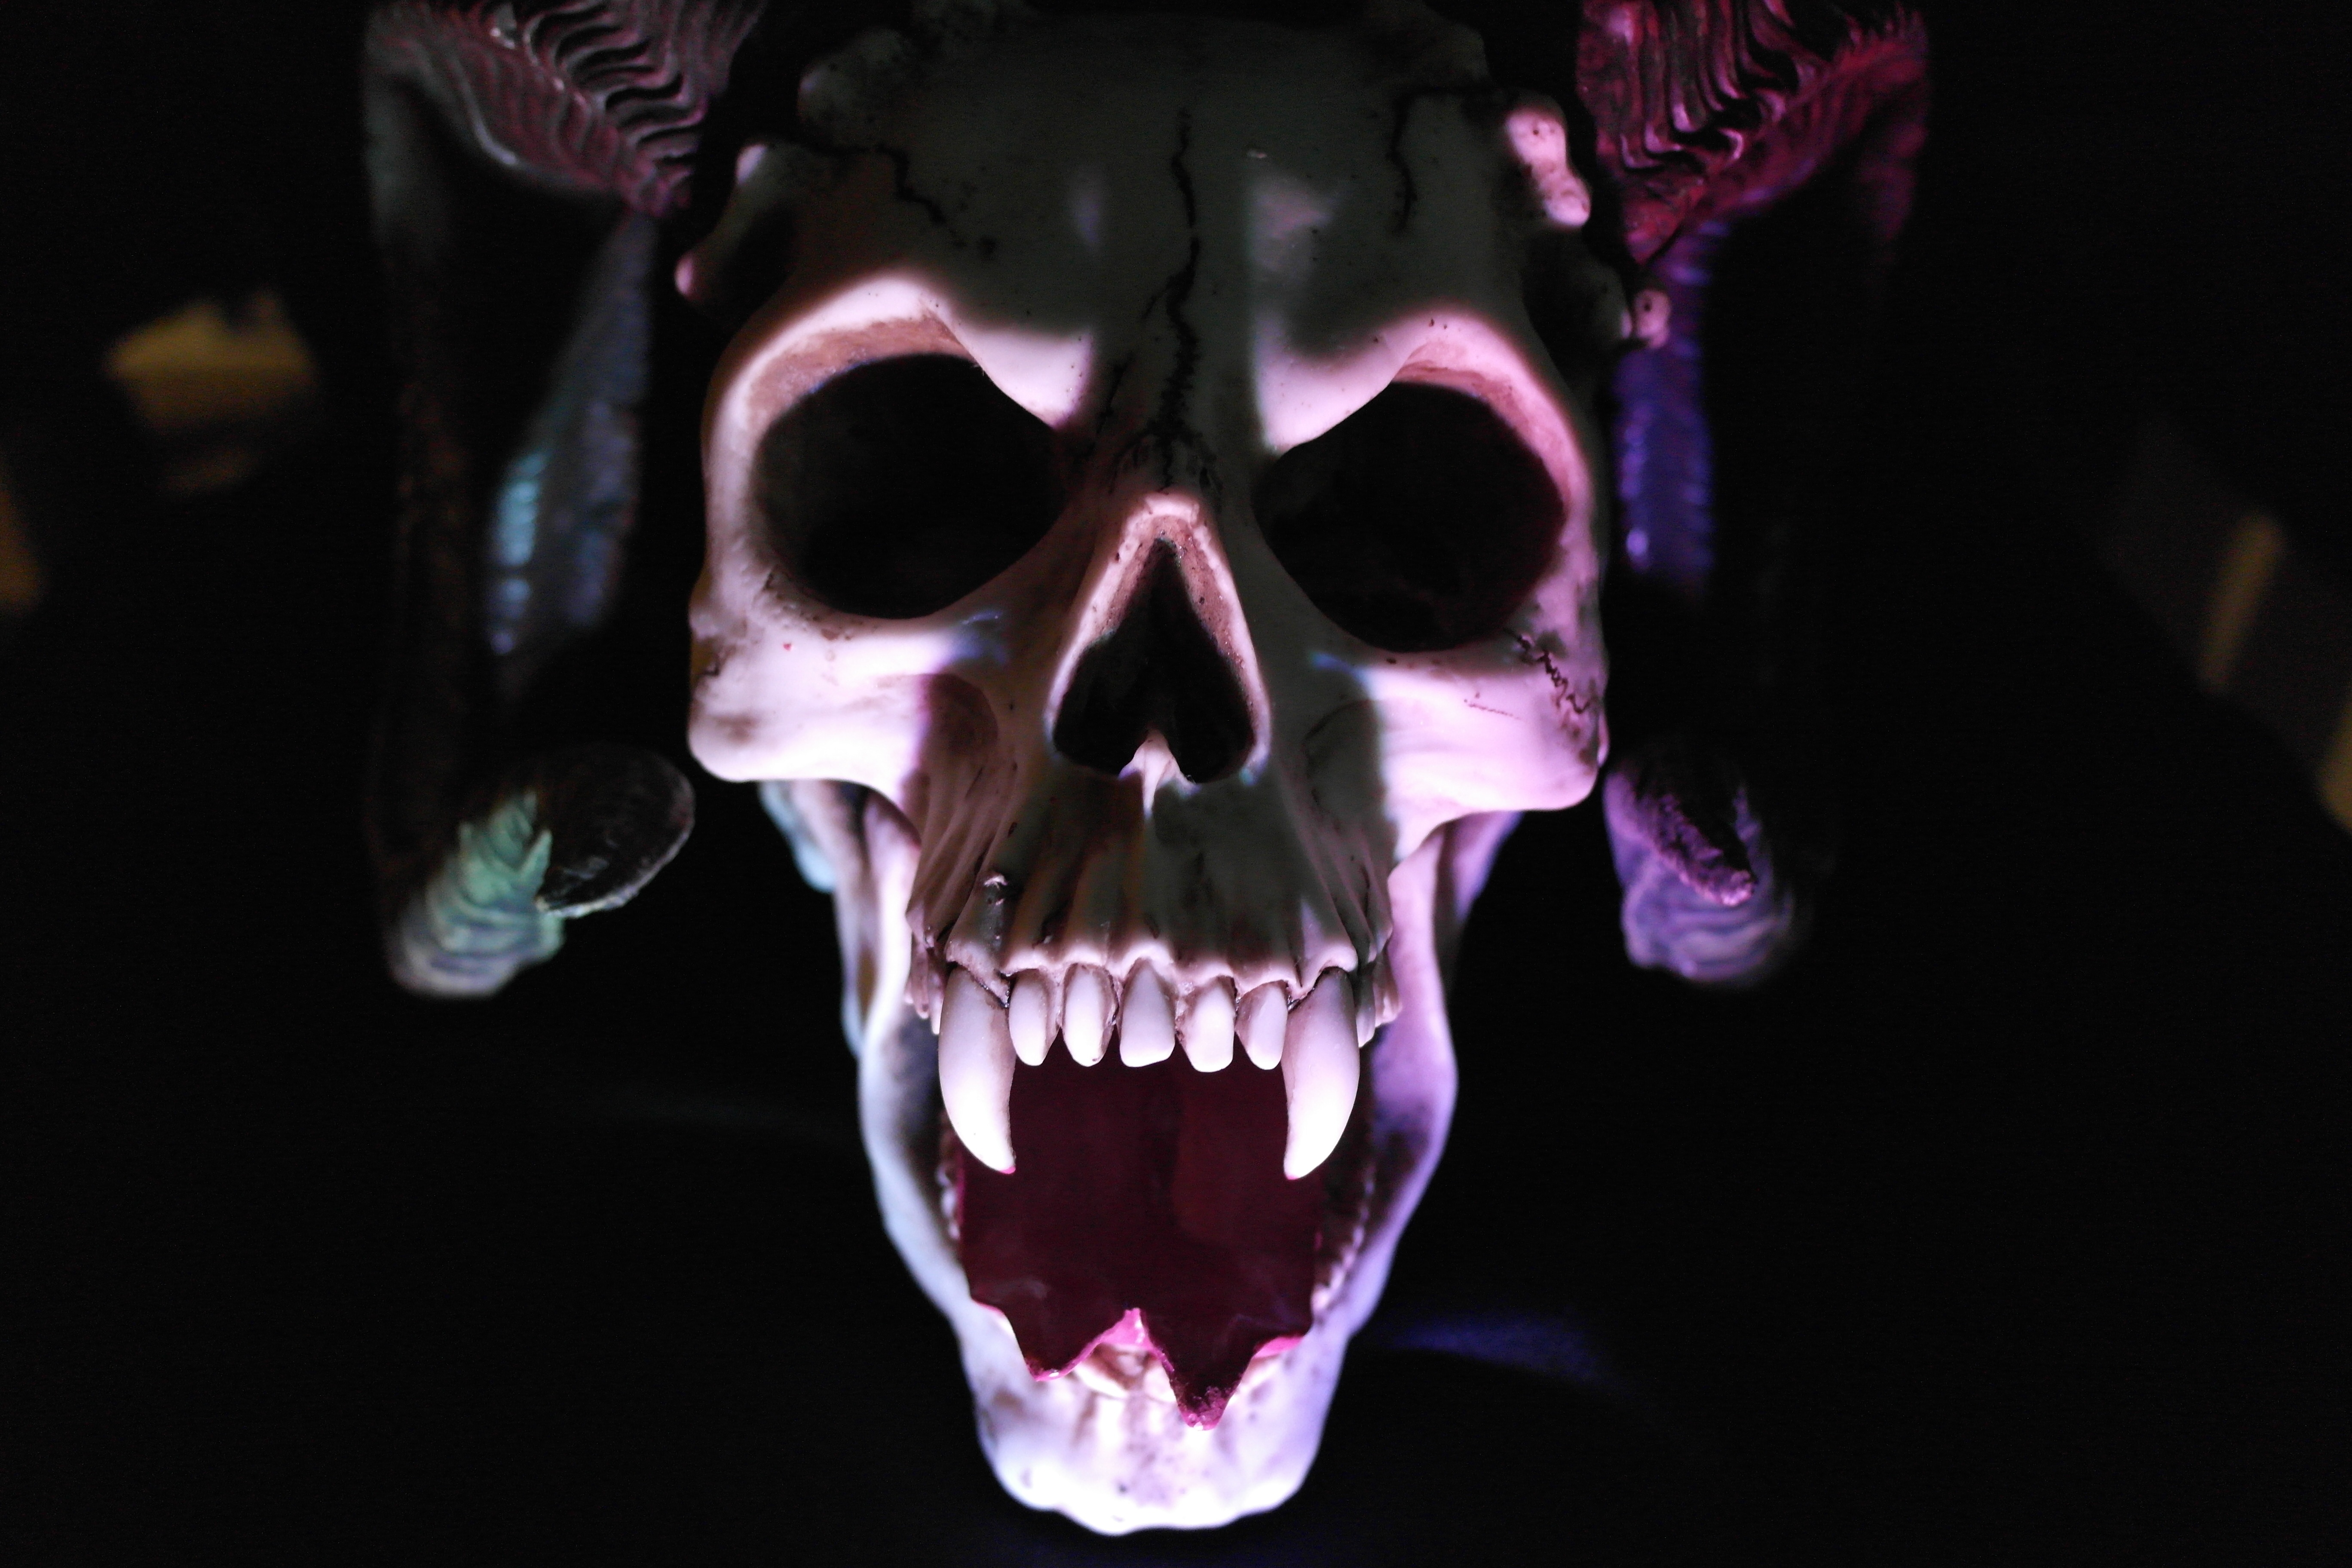
spooky, dark, halloween, shadow, darkness, dead, death, skull, bone, face, scary, head, monster, creepy, skeleton, organ, horror, demon, devil, nightmare, costume, evil, jaw, special effects